Leif J. Sverdrup

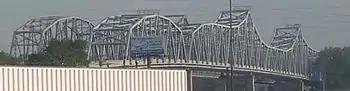
A pair of bridges, with of lot of steel trusses.

In 1928, Sverdrup joined with his former University of Minnesota engineering professor John Ira Parcel in the formation of Sverdrup & Parcel, a civil engineering firm with a speciality field of bridges. Parcel had tenure at Minnesota for a long time and was reluctant to sever his ties completely, but eventually, he decided to join the new company, taking an unpaid Sabbatical from the university for one year. Sverdrup owned 60% and Parcel 40% of the new firm, which opened its doors on 1 April 1928. The company's headquarters was located in St. Louis, Missouri. Sverdrup & Parcel's first contract was for the design of a bridge over the Missouri River at Hermann, Missouri, for which it received a fee of $33,000. While at the Missouri State Highway Department Sverdrup met D. C. Wolfe and E. R. Grant, and he asked them if they would join the company. Sverdrup subsequently borrowed design engineer Brice R. Smith from Missouri's leading supplier of bridge components, Stupp Bros. Bridge & Iron Co. By 1936, all three would become partners in the firm.